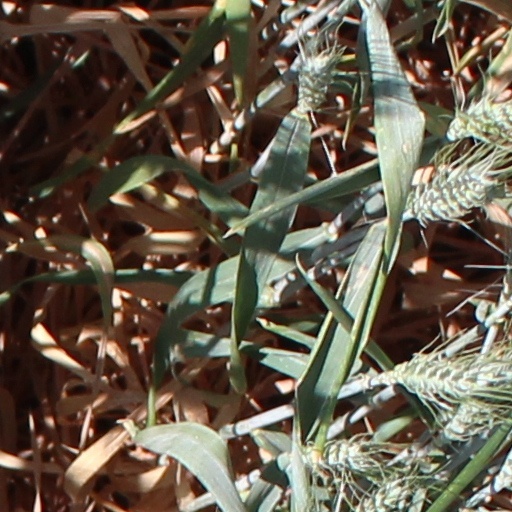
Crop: wheat